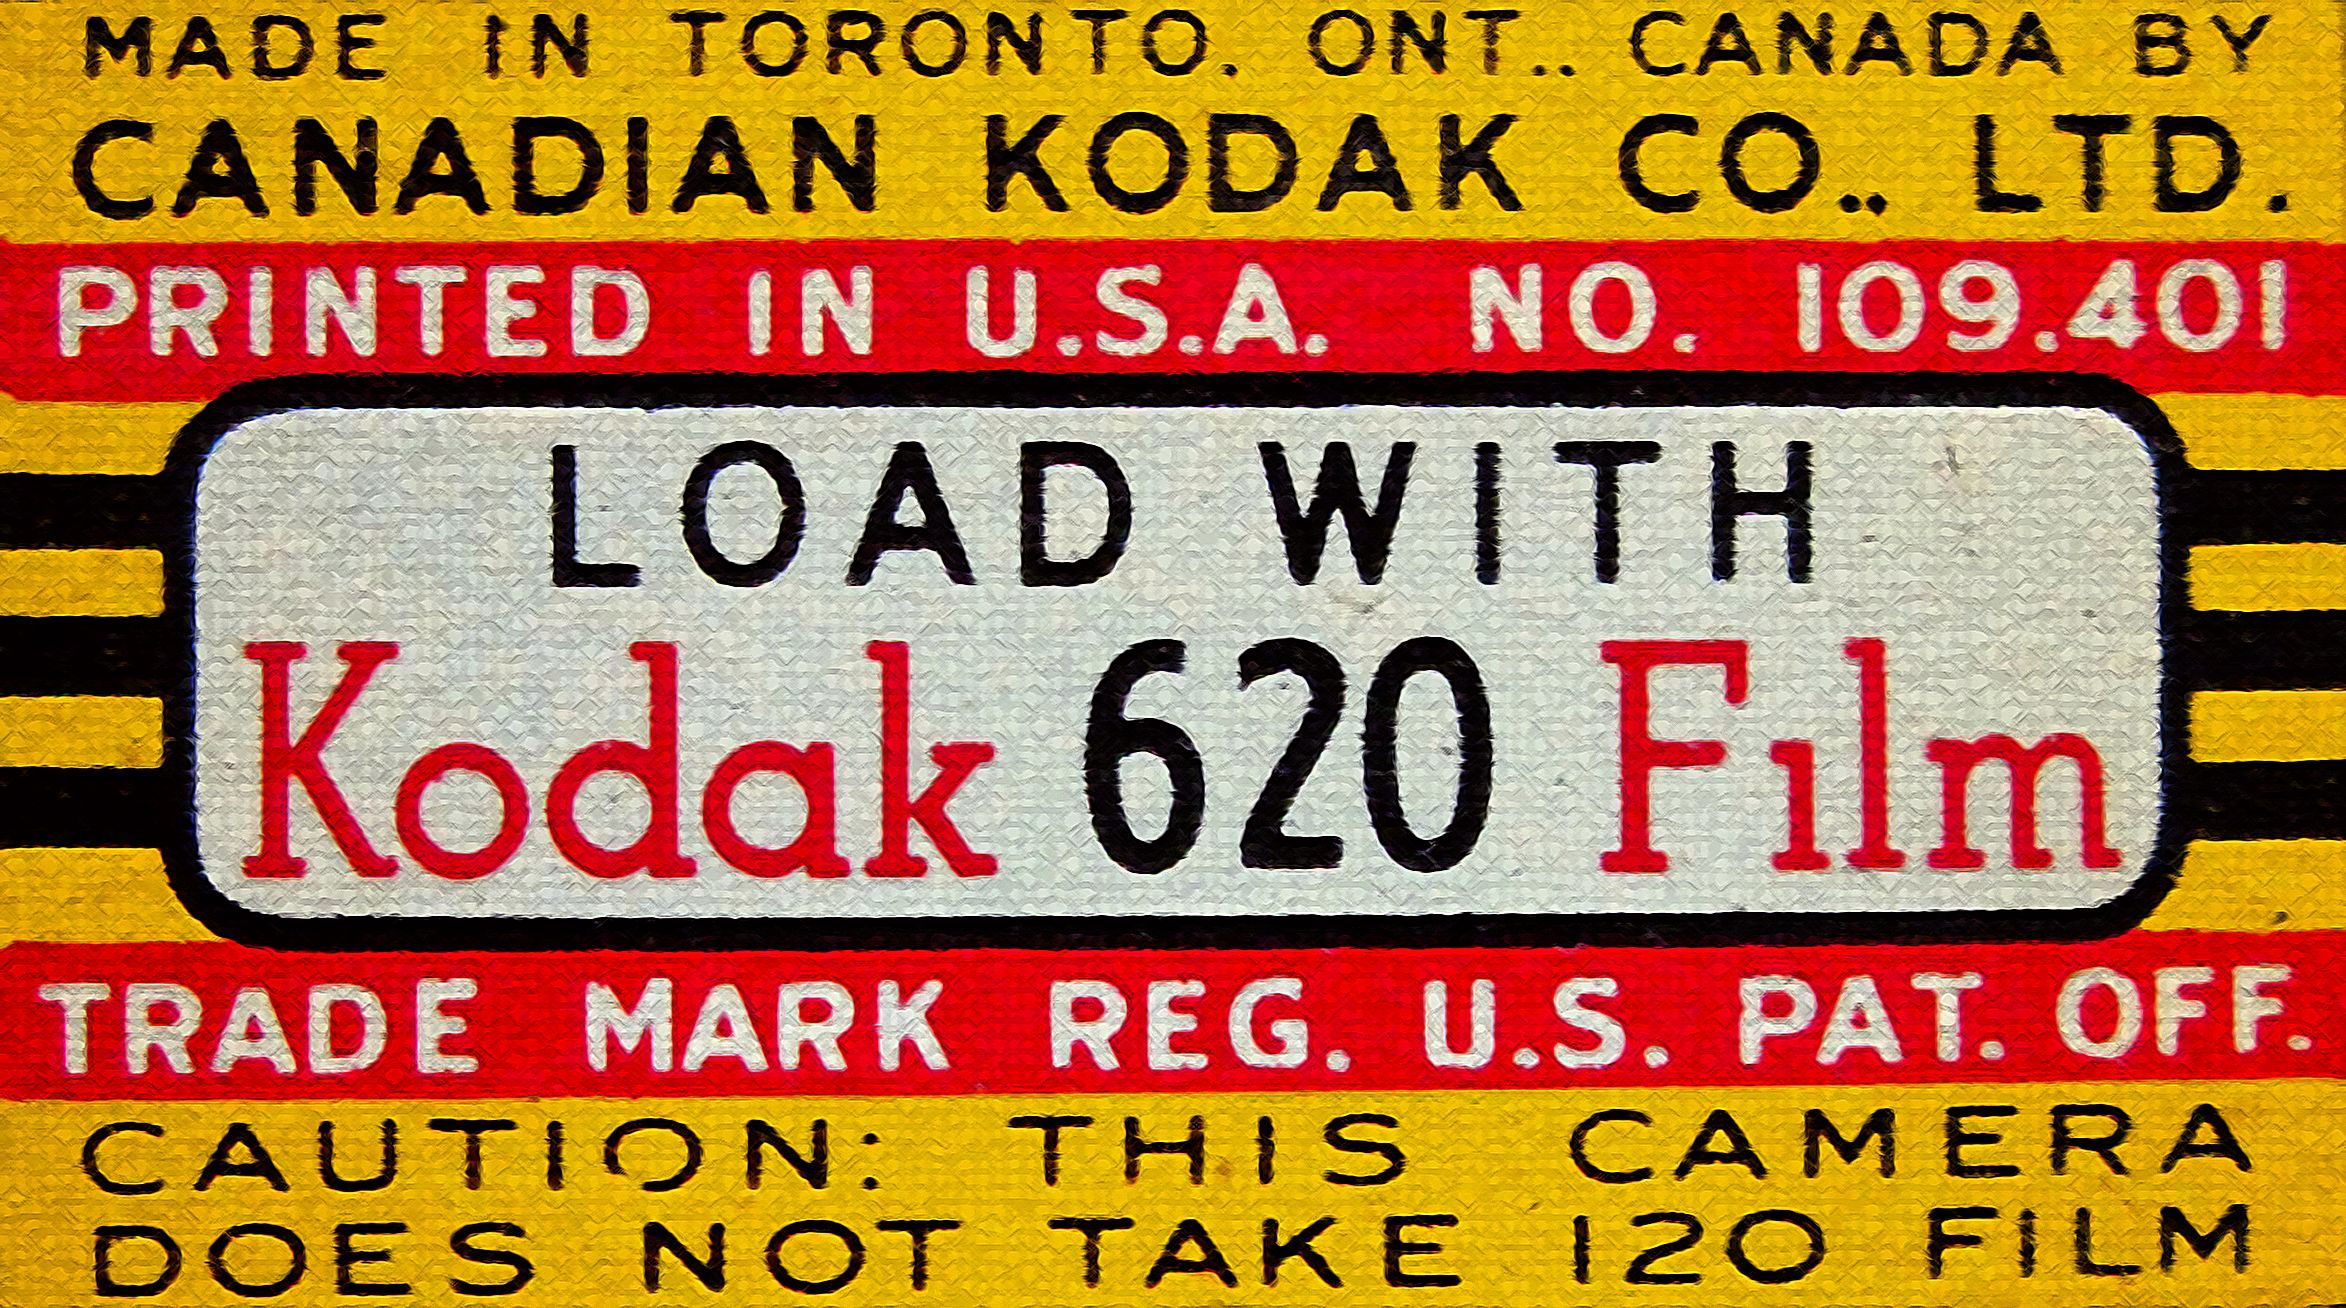
vintage, number, old, film, advertising, sign, banner, usa, street sign, colorful, signage, sticker, label, font, text, bright, canadian, kodak, caution, ontario, toronto, information, 620, trademark, automotive exterior, vehicle registration plate